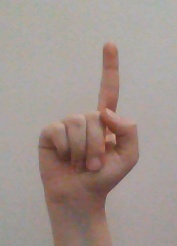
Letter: bb